Sumatran rhinoceros

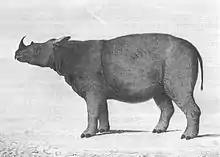
First drawing of the first specimen known to Western science, by William Bell, 1793

The first documented Sumatran rhinoceros was shot outside Fort Marlborough, near the west coast of Sumatra, in 1793. Drawings of the animal, and a written description, were sent to the naturalist Joseph Banks, then president of the Royal Society of London, who published a paper on the specimen that year. In 1814, the species was given a scientific name by Johann Fischer von Waldheim.